Geothermal desalination

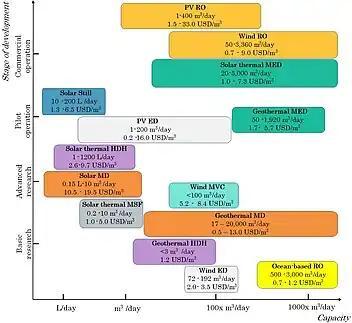
Various types of renewable desalination

Much of the environmental impact in the geothermal desalination process stems from the use of geothermal energy, not from the desalination process itself. Geothermal desalination has both environmental benefits and drawbacks. One benefit is that geothermal energy is a renewable resource and emits fewer greenhouse gasses than non-renewable energy sources. Another benefit to the environment is that geothermal energy has a smaller land footprint compared to wind or solar energy. More specifically, the land usage required for geothermal desalination site has been estimated to be 1.2 to 2.7 square terameters are required for each megawatt of energy produced.